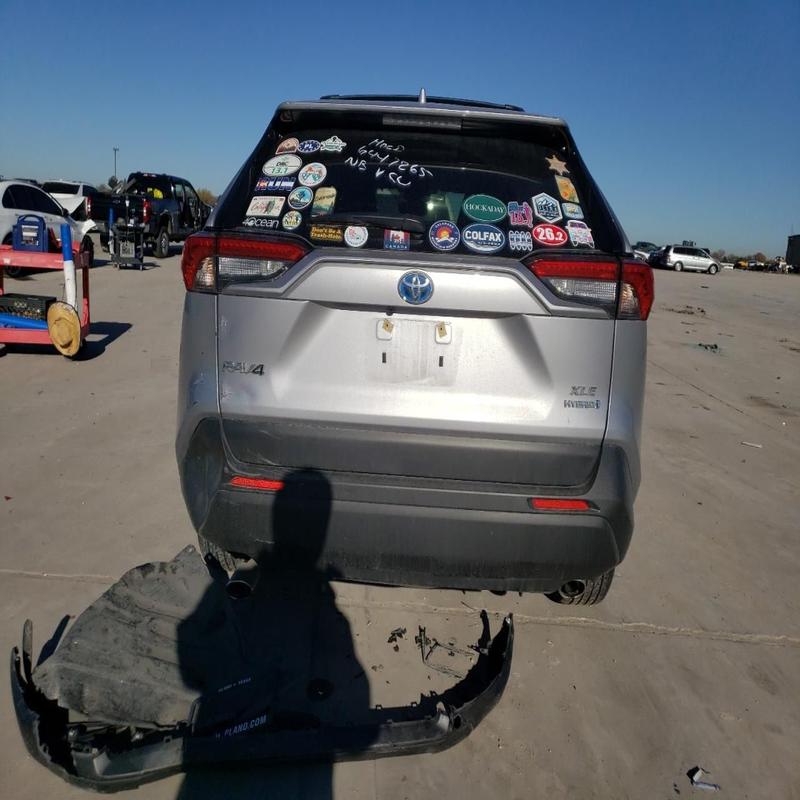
Aucun dommage détecté.
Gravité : aucun